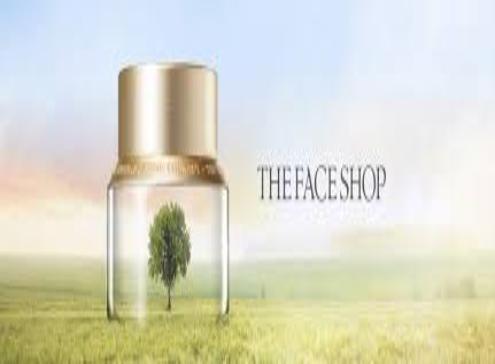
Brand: faceshop
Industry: Necessities